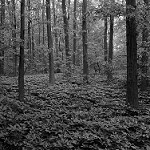
Label: B & W